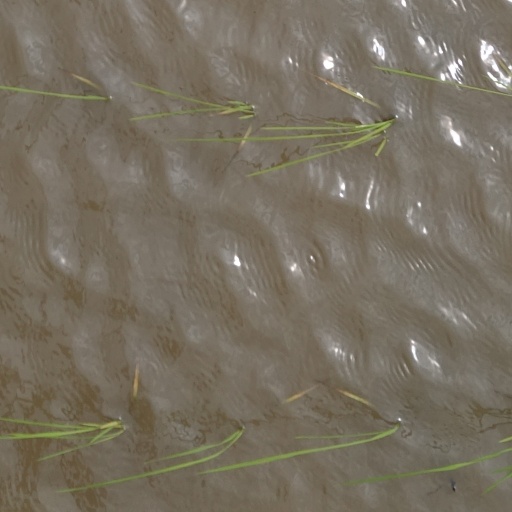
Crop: rice